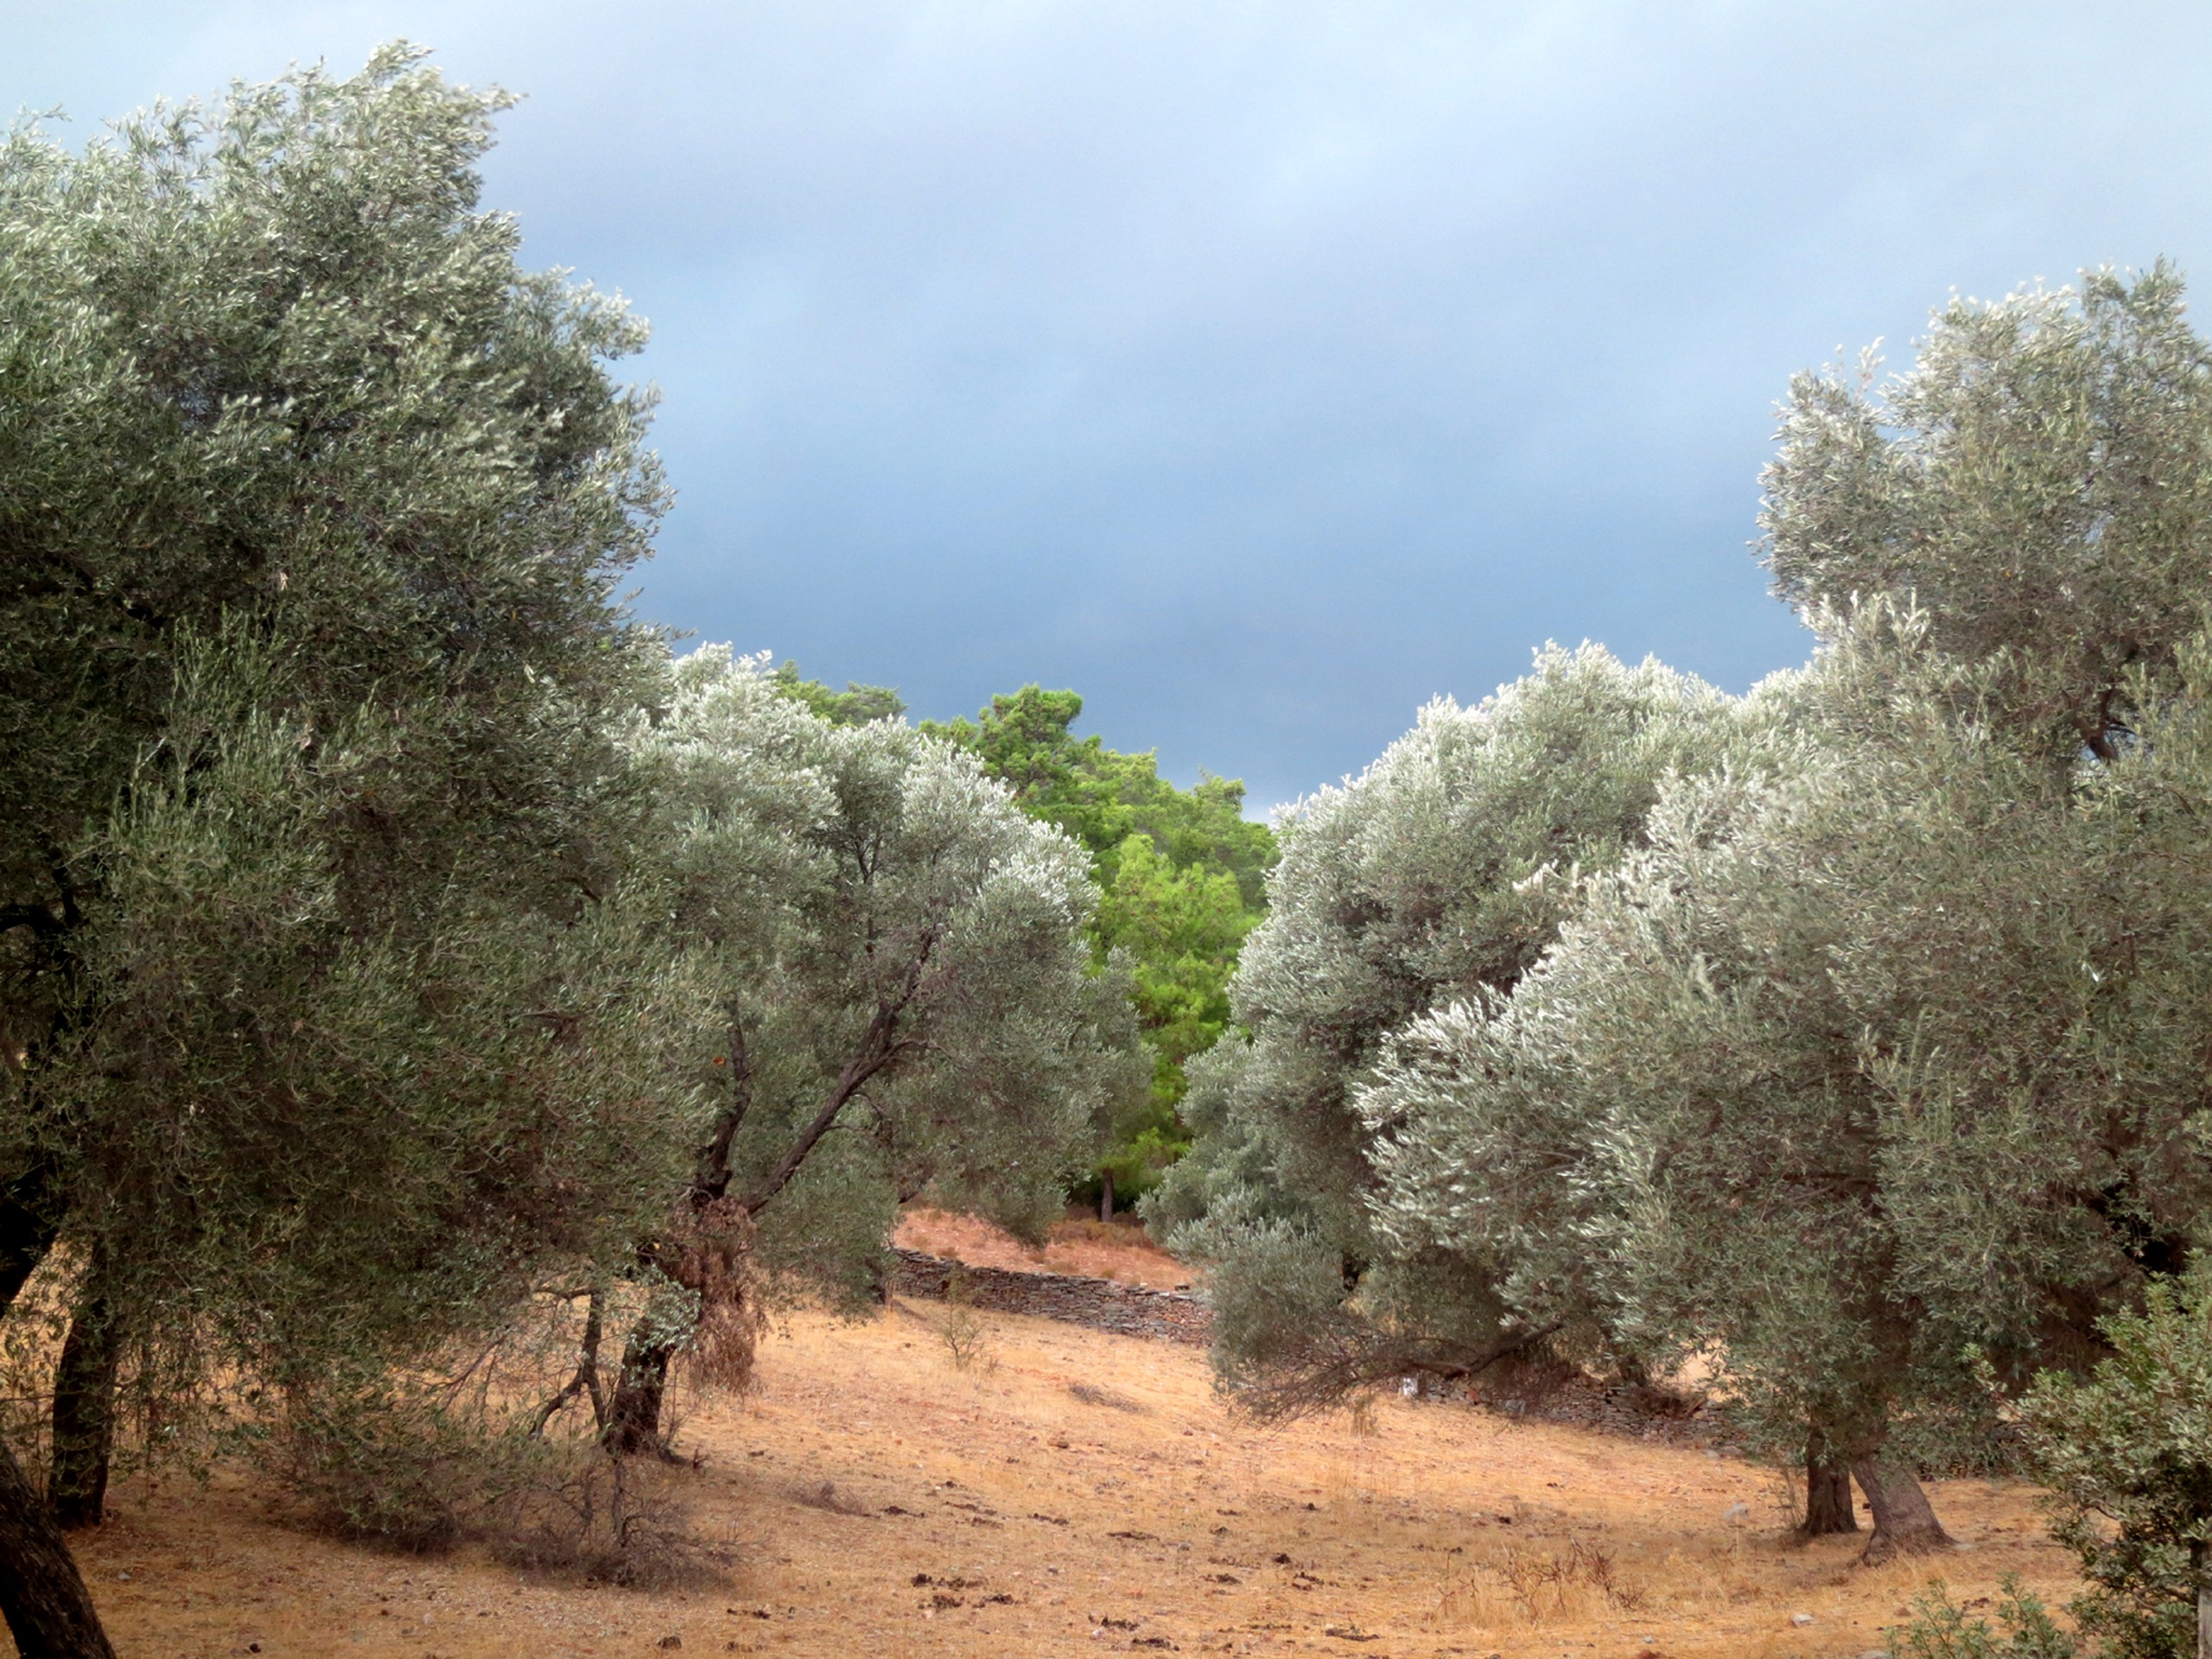
tree, blossom, plant, field, flower, food, produce, storm, flora, trees, shrub, turkey, woody plant, threatening clouds